Devika Vaid

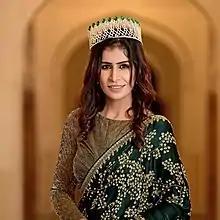
Devika in 2019

Devika Vaid is an Indian model and beauty queen. She was crowned Miss India Earth at Glamanand Supermodel India in the year 2018 and represented India at Miss Earth 2018 pageant held in Manila, Philippines.